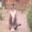
Label: cat